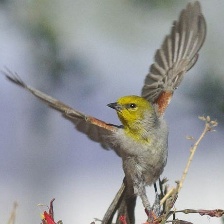
Species: VERDIN
Scientific name: AURIPARUS FLAVICEPS